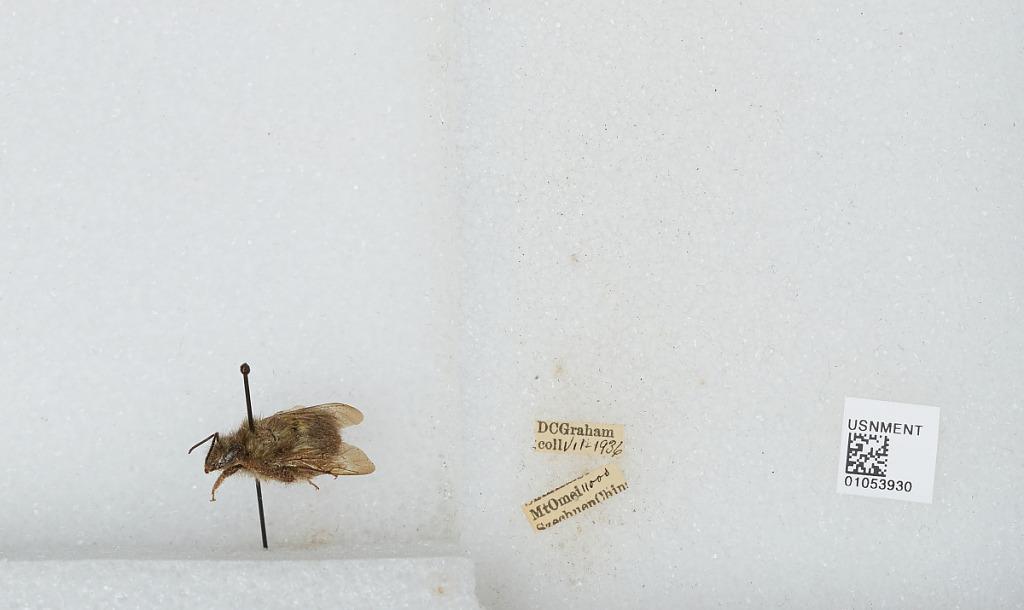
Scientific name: Bombus sp.
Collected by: D. Graham
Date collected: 1936-7-
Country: China
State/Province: Sichuan
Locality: Mt Emei